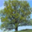
Label: oak_tree